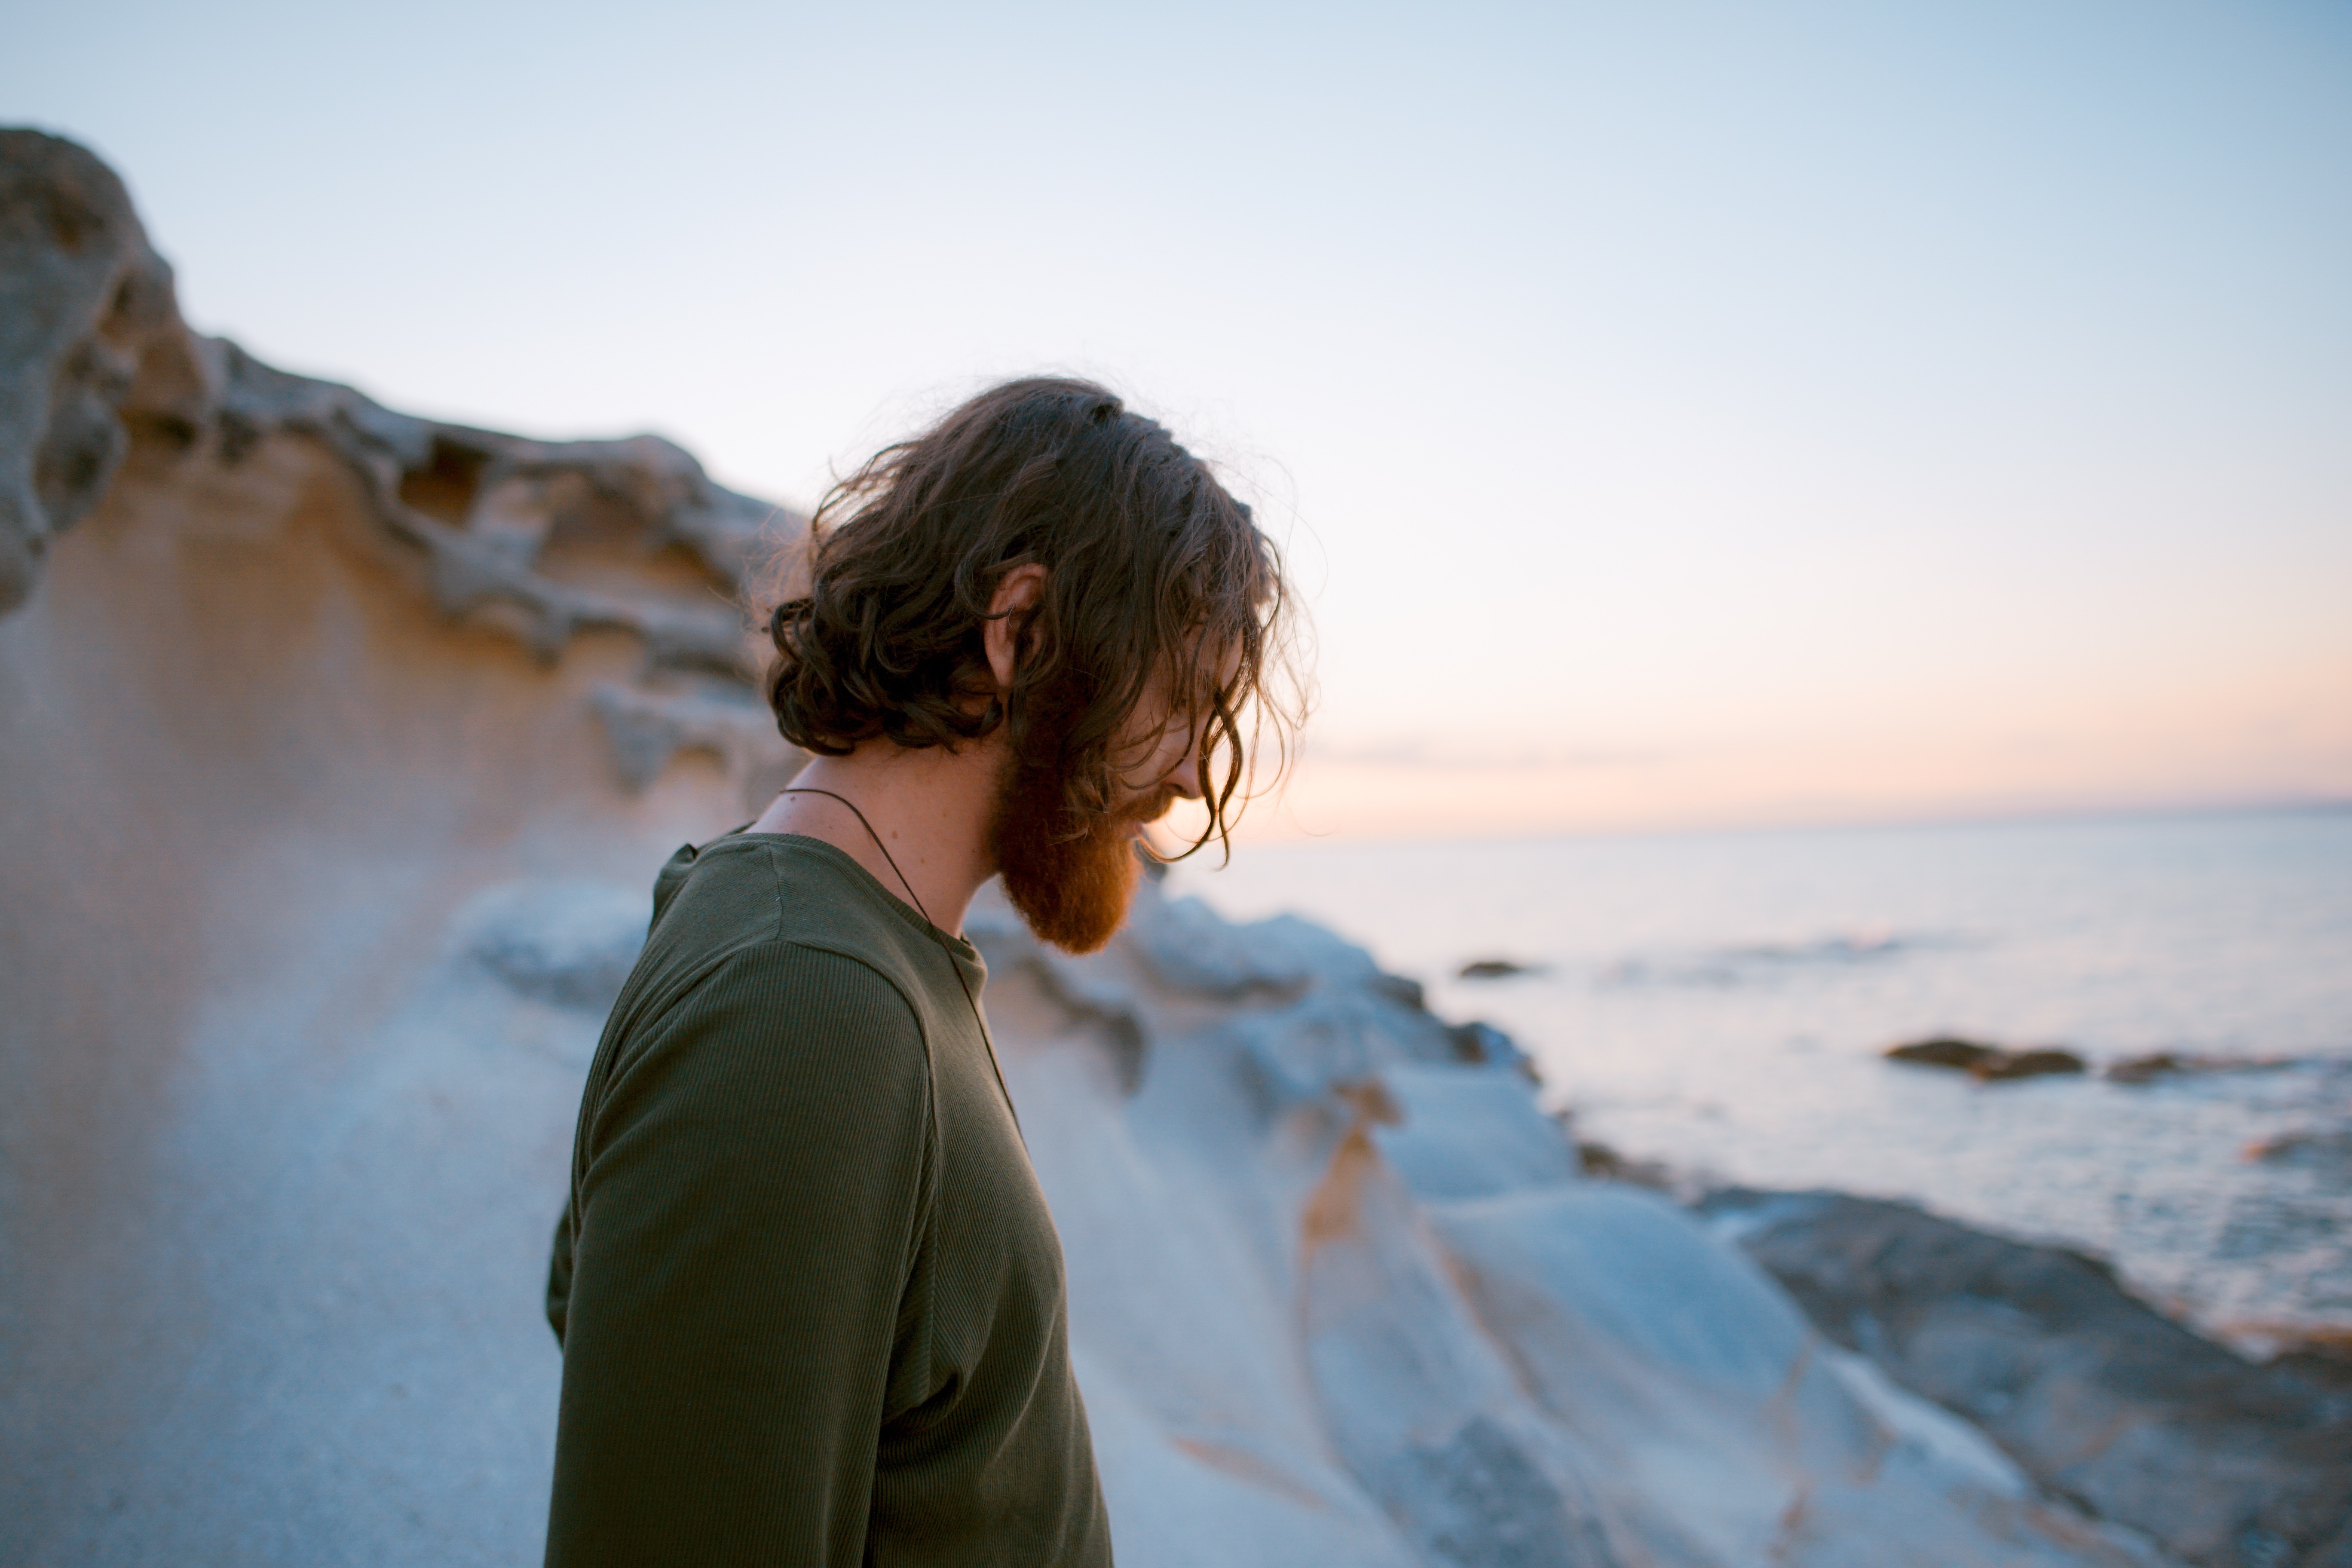
sea, sand, rock, ocean, sunlight, morning, vacation, romance, blue, season, interaction, photo shoot